Fabian Boll

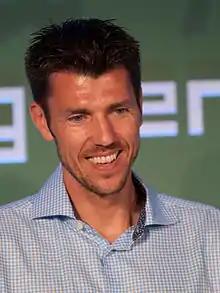
Boll in 2014

Fabian Boll (born 16 June 1979) is a German football manager and former player who manages SC Victoria Hamburg. During his playing career as a midfielder, he spent almost his entire senior career with FC St. Pauli.